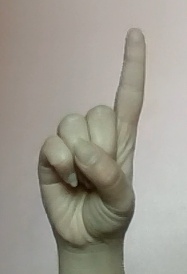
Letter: bb